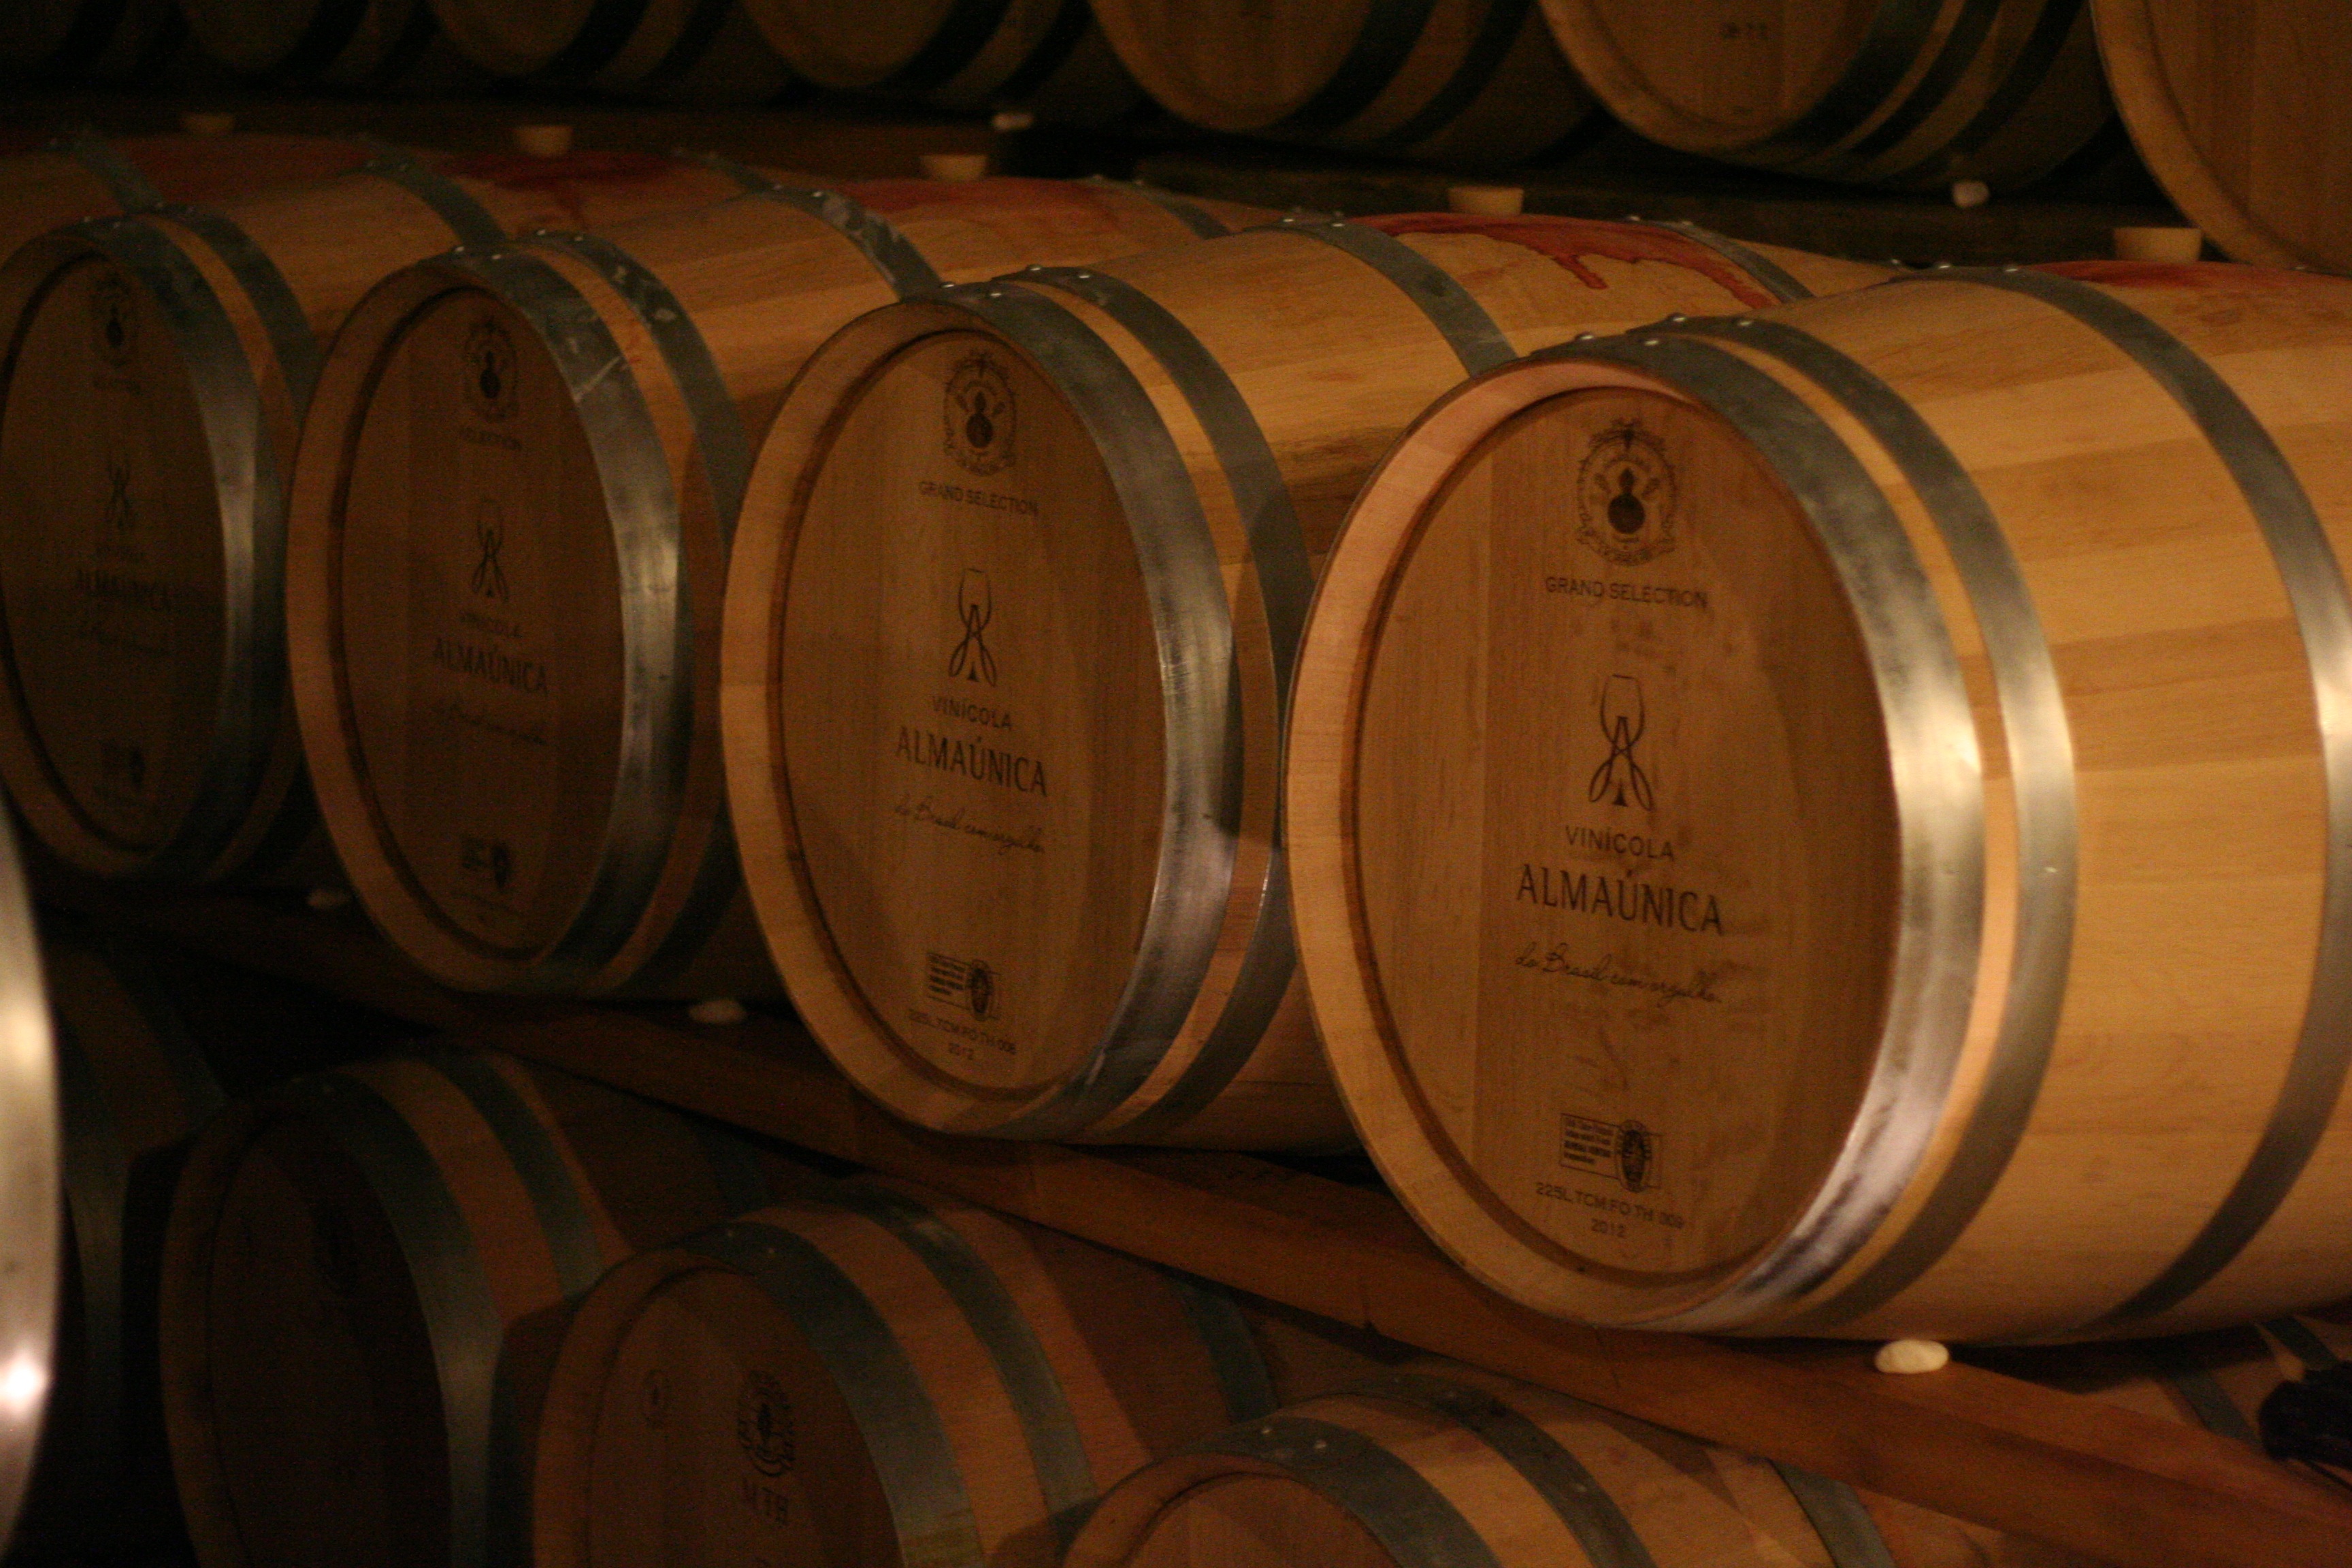
wood, wine, drink, drum, barrel, age, aging, winery, aged, alcoholic beverage, man made object, distilled beverage